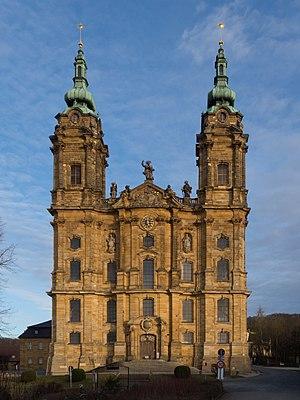
La famille des comtes de Schönborn est une dynastie de la Haute noblesse du Saint-Empire romain germanique, dont plusieurs représentants ont exercé des fonctions religieuses éminentes à l'époque moderne. Elle bénéficiait dès 1701 d'une immédiateté impériale dans le comté de Wiesentheid.